Miroslav Příložný

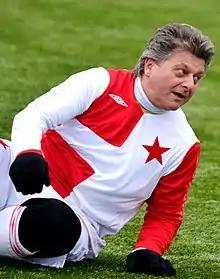
Příložný in 2014

Miroslav Příložný (born 27 November 1955, in Duchcov) is a retired Czechoslovakian forward.